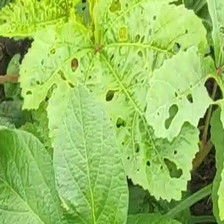
Weed species: Little_Mallow(Malva parviflora)